South Fremantle Football Club

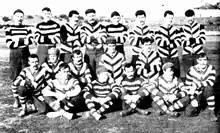
South Fremantle in 1905

They won their first premiership in 1916 and went back-to-back in 1917, both times defeating their local rivals, East Fremantle in the final and challenge final. The 1930s were not as successful, marred by the death of the 23-year-old captain-coach Ron Doig as a result of injuries sustained in a match. After World War II, South experienced their greatest era, with the arrival of future Hall of Fame members Steve Marsh, Bernie Naylor, John Todd and Clive Lewington. Between 1945 and 1956 they would win six premierships, be runners-up three times and make the finals in every season. Since then, however, they have won six more premierships, in 1970, 1980, 1997, 2005, 2009 and 2020.